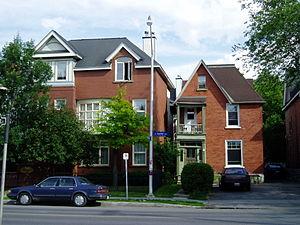
Côte-de-Sable est un quartier d'Ottawa, en Ontario.